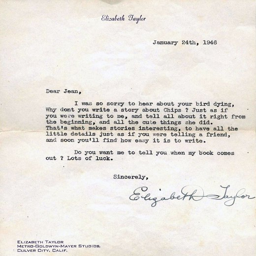
letters of note why dont you write a story